Titanic in popular culture

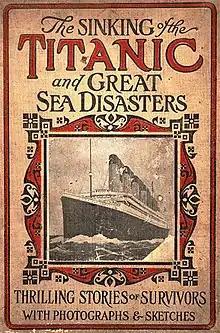
The cover of Logan Marshall's "The Sinking of the Titanic" (1912), which has been criticised for its sensationalism and inaccuracy

The sinking of the "Titanic" has been the inspiration for a huge number of books since 1912; as Steven Biel puts it, "Rumor has it that the three most written-about subjects of all time are Jesus, the [American] Civil War, and the "Titanic" disaster."